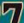
Number: 7